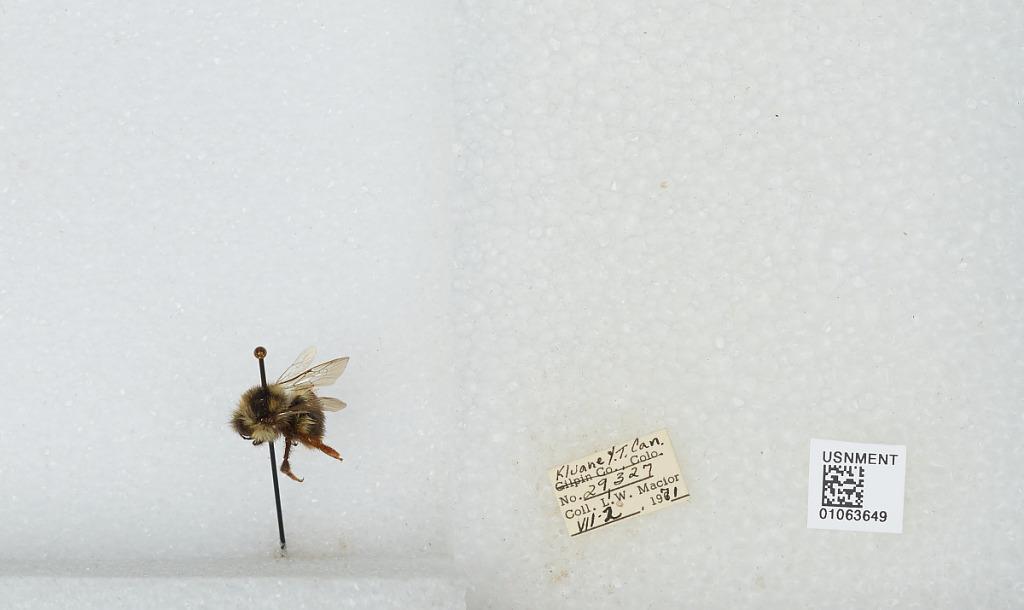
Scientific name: Bombus bifarius nearcticus
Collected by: L. Macior
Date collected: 1971-7-2
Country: Canada
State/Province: Yukon Territory
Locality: Kluane
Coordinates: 60.75, -139.5